East Gippsland Rail Trail

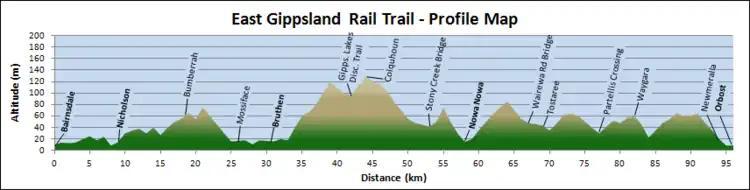
Profile map of the East Gippsland Rail Trail

The East Gippsland Rail Trail does not officially begin at the Bairnsdale railway station itself due to the poor condition of the old rail bridge over the Mitchell River. The trail begins on the south side of the Princes Highway opposite the Howitt Park sports grounds at McEacharn Street.